List of Greek and Roman architectural records

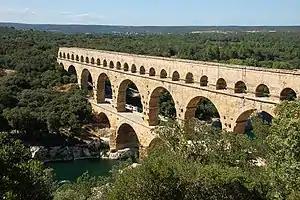
Pont du Gard in France, the tallest Roman aqueduct bridge (47.4 m)

This is the list of ancient architectural records consists of record-making architectural achievements of the Greco-Roman world from c. 800 BC to 600 AD.